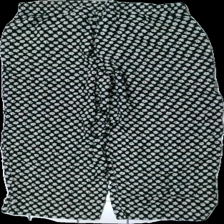
View: back
Type: Trousers
Category: Ladies
Brand: Not in the list
Brand text on label: skoozi
Colors: Black, White
Material: 100% viskos
Pattern: Floral print
Cut: Tight
Size: M
Season: All
Damage: saknas snörre
Damage location: top center
Price range: <50
Recommended usage: Reuse
Description: mjukisbyxor med blommigt mönster